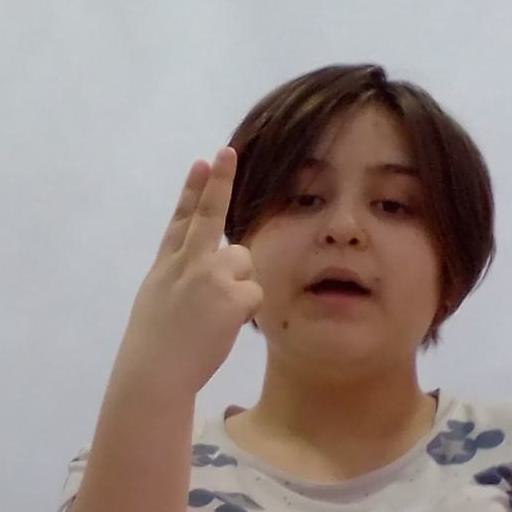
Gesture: two_up_inverted